Bollington railway station

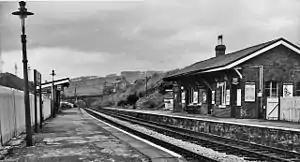
View northward towards Manchester, 1965

Bollington railway station served the town of Bollington, in Cheshire, England. It was opened in 1869 by the Macclesfield, Bollington and Marple Railway (MB&M), a joint line constructed and operated by the Manchester, Sheffield and Lincolnshire Railway (MS&L) and North Staffordshire Railway (NSR). The passenger station was sited on the north side of Grimshaw Lane, with a goods yard on the south side.